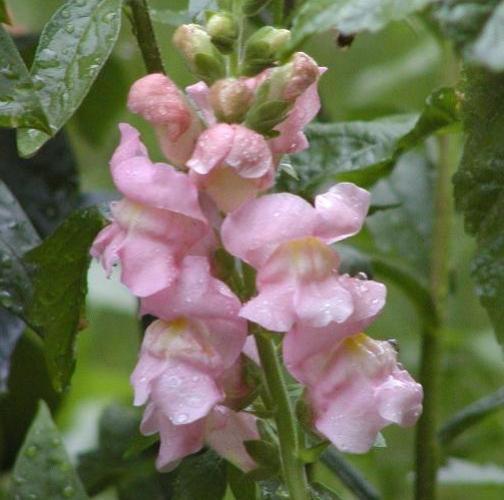
Label: snapdragon